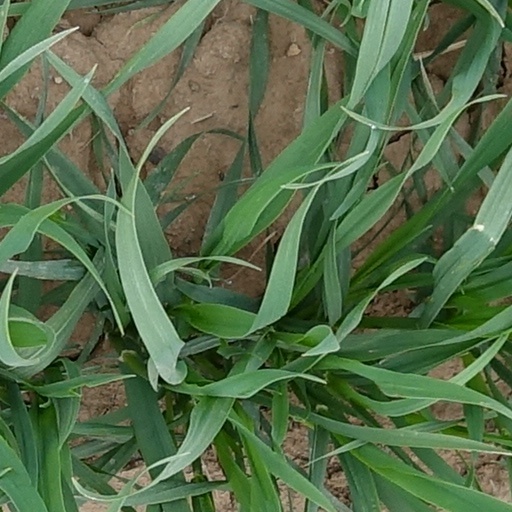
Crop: wheat